Controversies surrounding Silvio Berlusconi

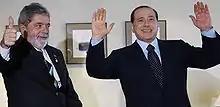
Berlusconi with the President of Brazil Luiz Inácio Lula da Silva

On 2 July 2003, Berlusconi suggested that German SPD MEP Martin Schulz, who had criticised his domestic policies, should play a Nazi concentration camp guard in a film. Berlusconi insisted that he was joking, but accused Schulz and others to be "bad-willing tourists of democracy". This incident caused a brief cooling of Italy's relationship with Germany.